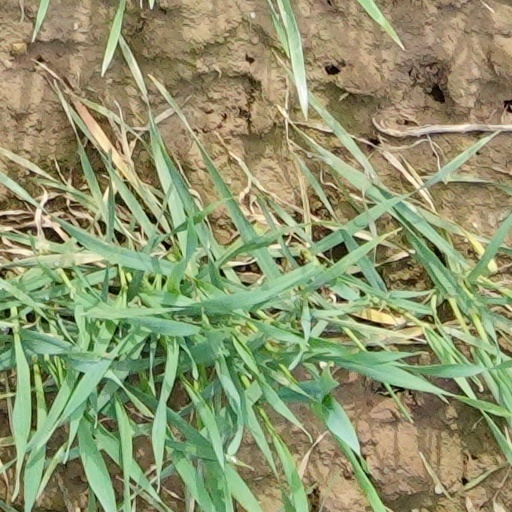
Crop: wheat